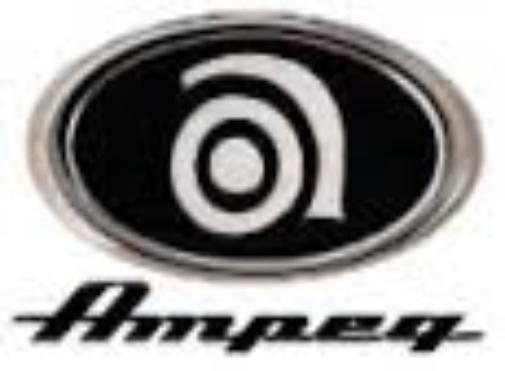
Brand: Ampeg
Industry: Others